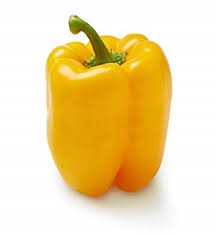
Label: capsicum